Bonn Hauptbahnhof

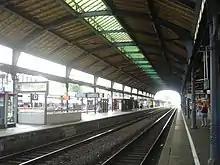
Platforms and tracks

Around 75 long-distance trains stop at Bonn Hauptbahnhof every day, including, since December 2021, the ICE Sprinter from Bonn to Berlin (only stopping at Cologne Hbf). The station is served by the following services.